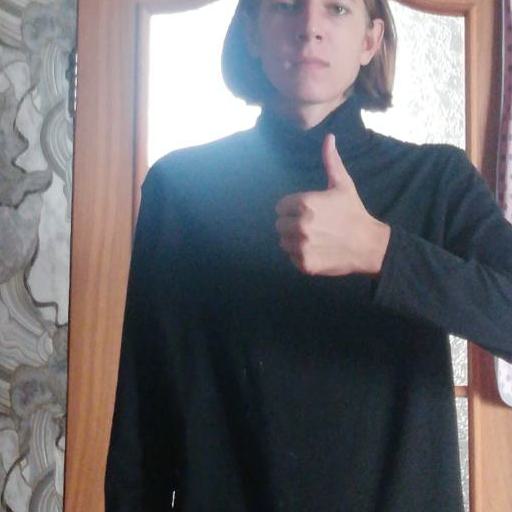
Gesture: like